Describe the emotion expressed in this image:  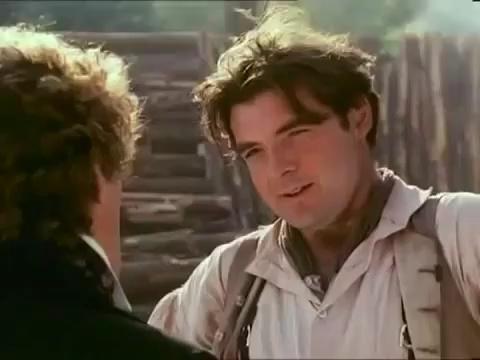
This person displays Suffering, valence and arousal with high intensity.